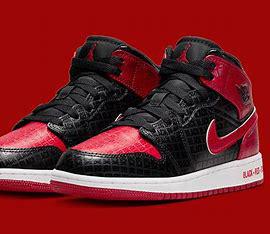
Brand: Jordan
Model: 1 Mid